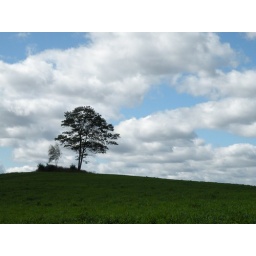
A field near my parents' old house in Grafton, MA